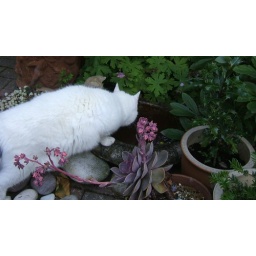
who insists on drinking the mucky birdbath water instead of the clean in his bowl